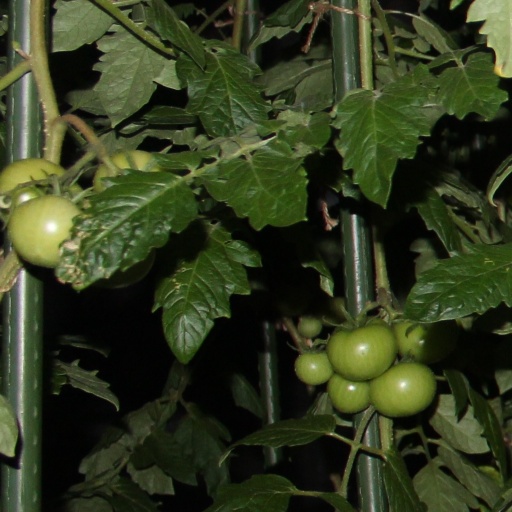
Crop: tomato